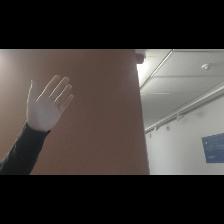
Label: Human